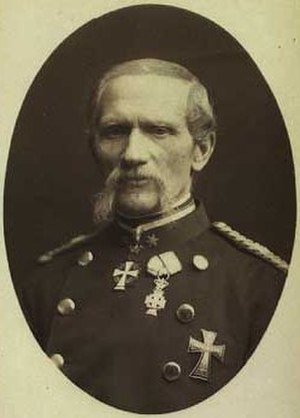
Carl Wolle
Carl Wolle